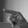
ASL letter: P